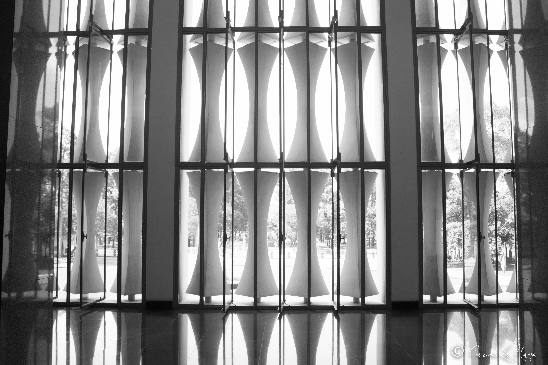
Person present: No